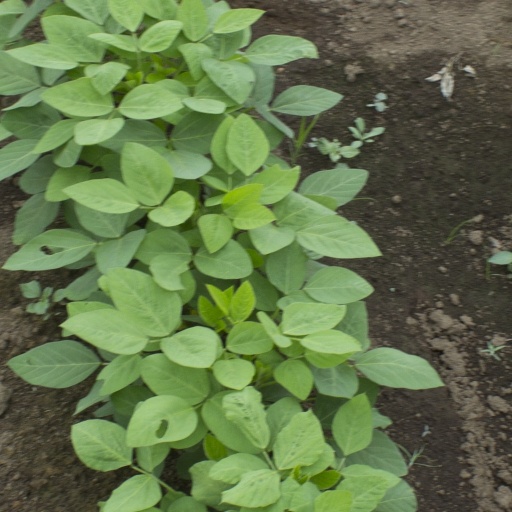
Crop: soybean